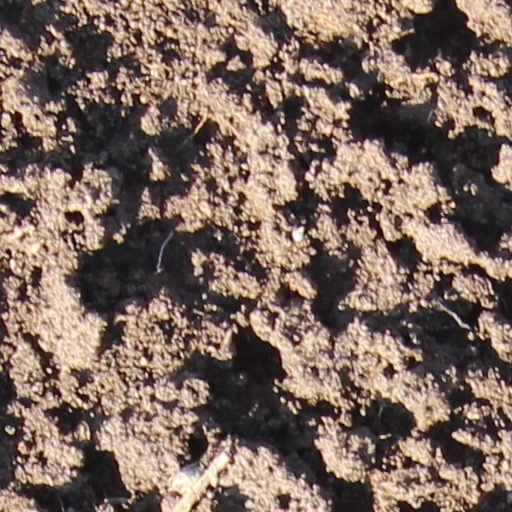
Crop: wheat